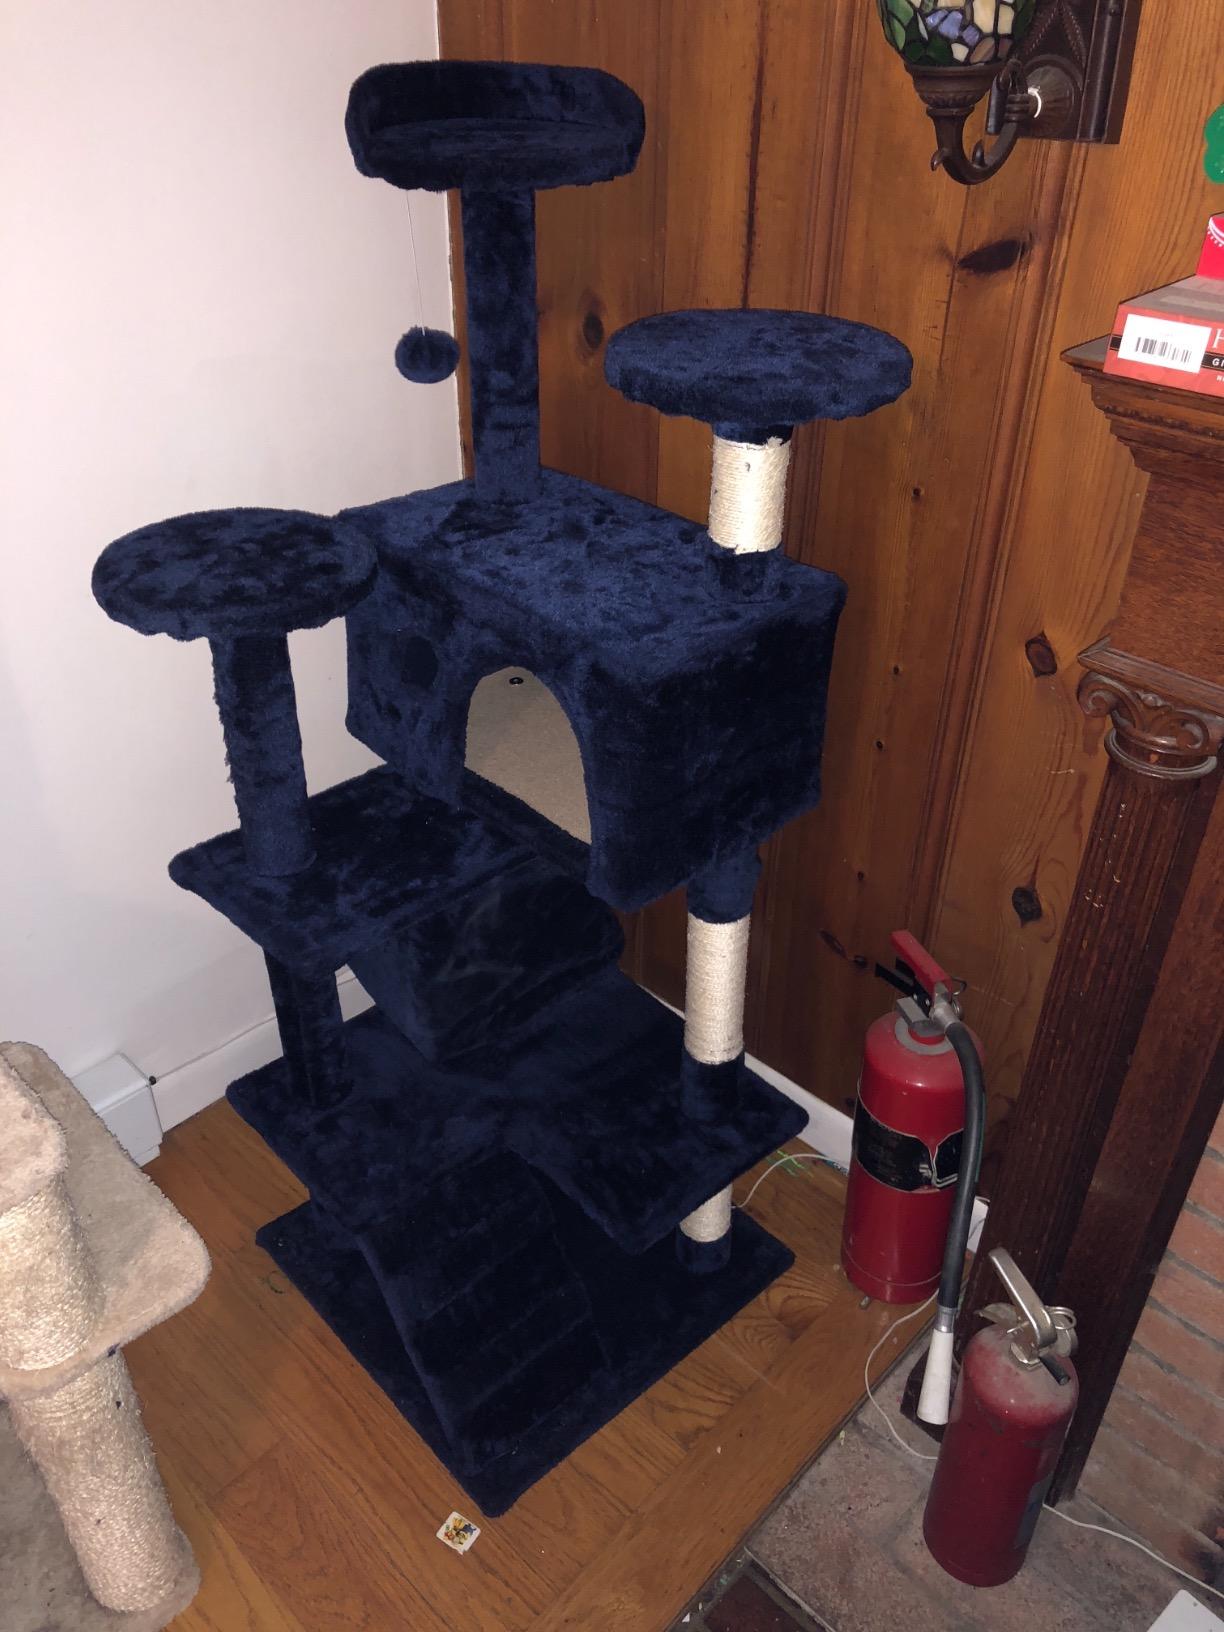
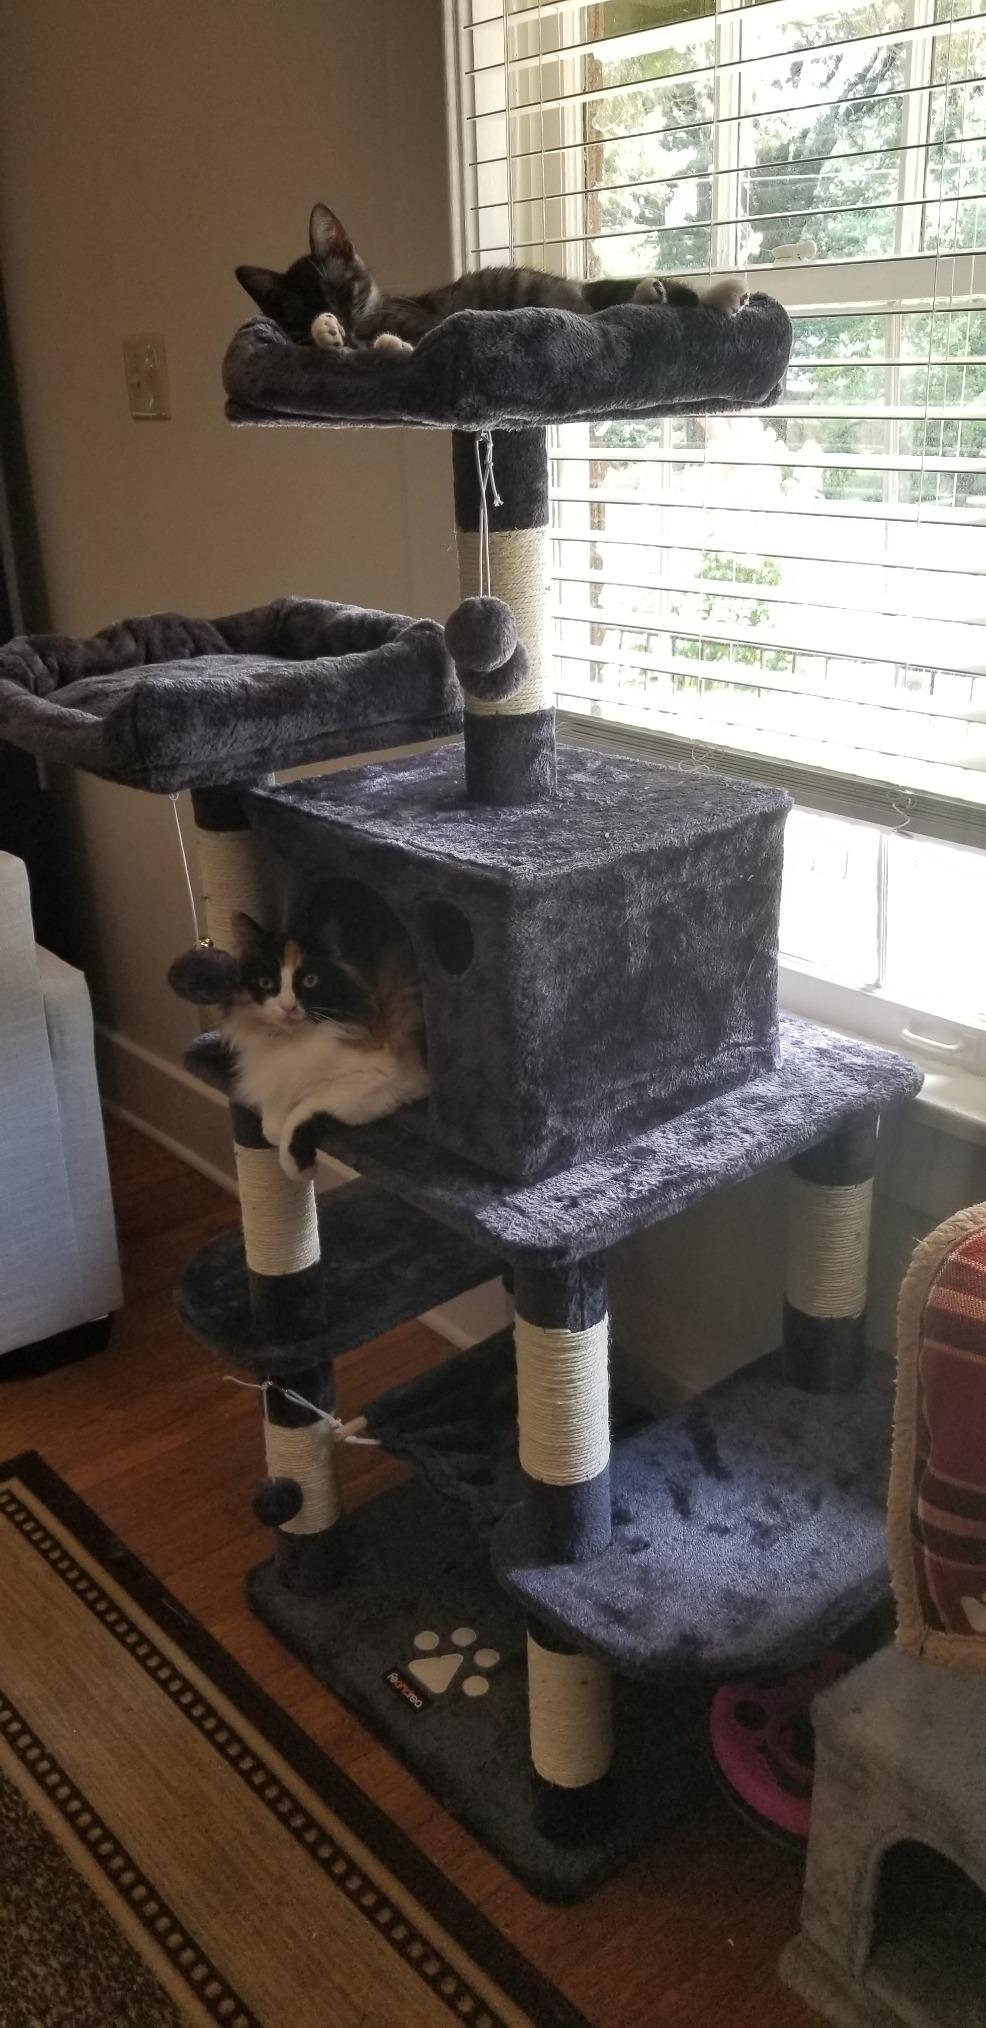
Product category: items_cat tree
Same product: no